San Quentin Rehabilitation Center

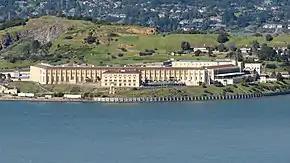
The sprawling San Quentin prison complex.

Though numerous towns and localities in the area are named after Roman Catholic saints, and "San Quintín" is Spanish for "Saint Quentin", the prison was not named after the saint. The land on which it is situated, Point Quentin, is named after a Coast Miwok warrior named Quentín, fighting under Chief Marin, who was taken prisoner at that place.